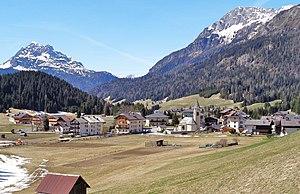
L'association I Borghi più belli d'Italia est née en mars 2001 sous l'impulsion de Conseil du tourisme de l'ANCI.